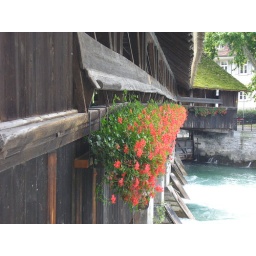
covered wooden bridge in Thun